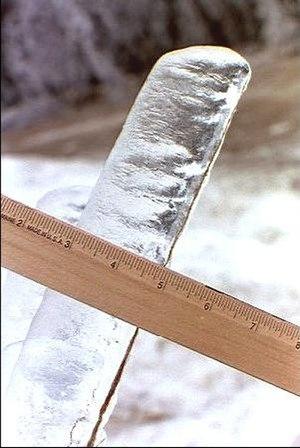
Le verglas massif de janvier 1998 dans le Nord-Est de l'Amérique du Nord est une période de cinq jours consécutifs en janvier 1998 où une série de perturbations météorologiques donnèrent de la pluie verglaçante dans l'Est du Canada, la Nouvelle-Angleterre et le nord de l'État de New York. Le verglas, atteignant plus de 100 mm d'épaisseur par endroits, a provoqué l'un des plus importants désastres naturels en Amérique du Nord. Il est possible également de parler de tempête de pluie verglaçante mais ce terme est généralement réservé dans un cas où les précipitations sont accompagnées de vents violents, ce qui n'est pas le cas ici.